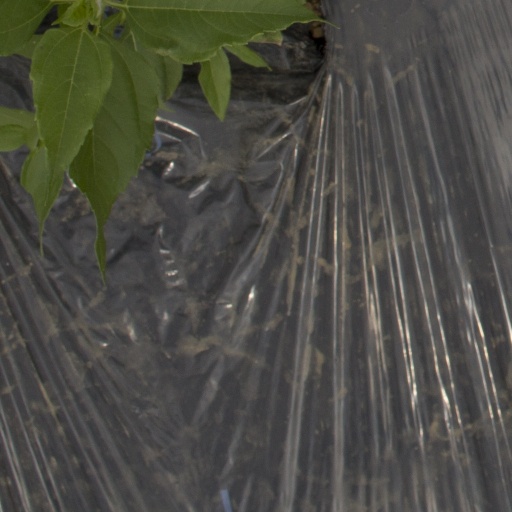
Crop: Jerusalem artichoke